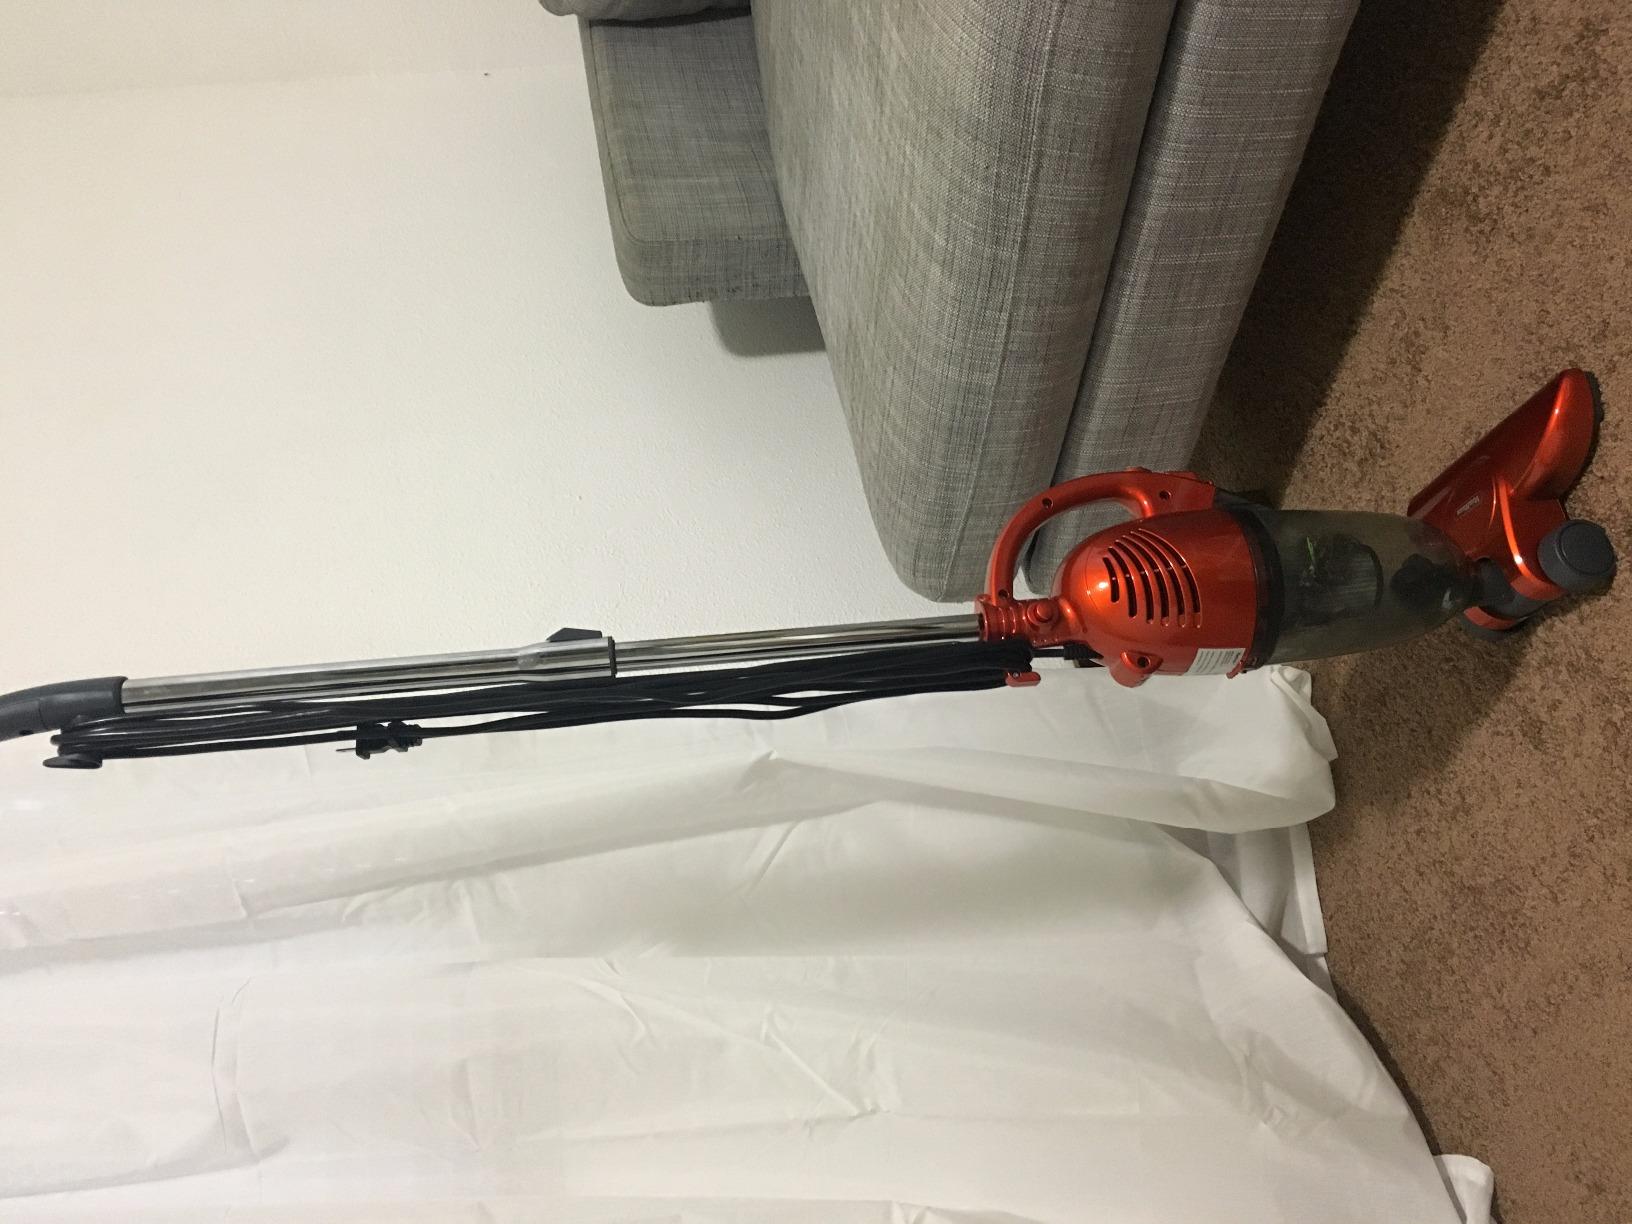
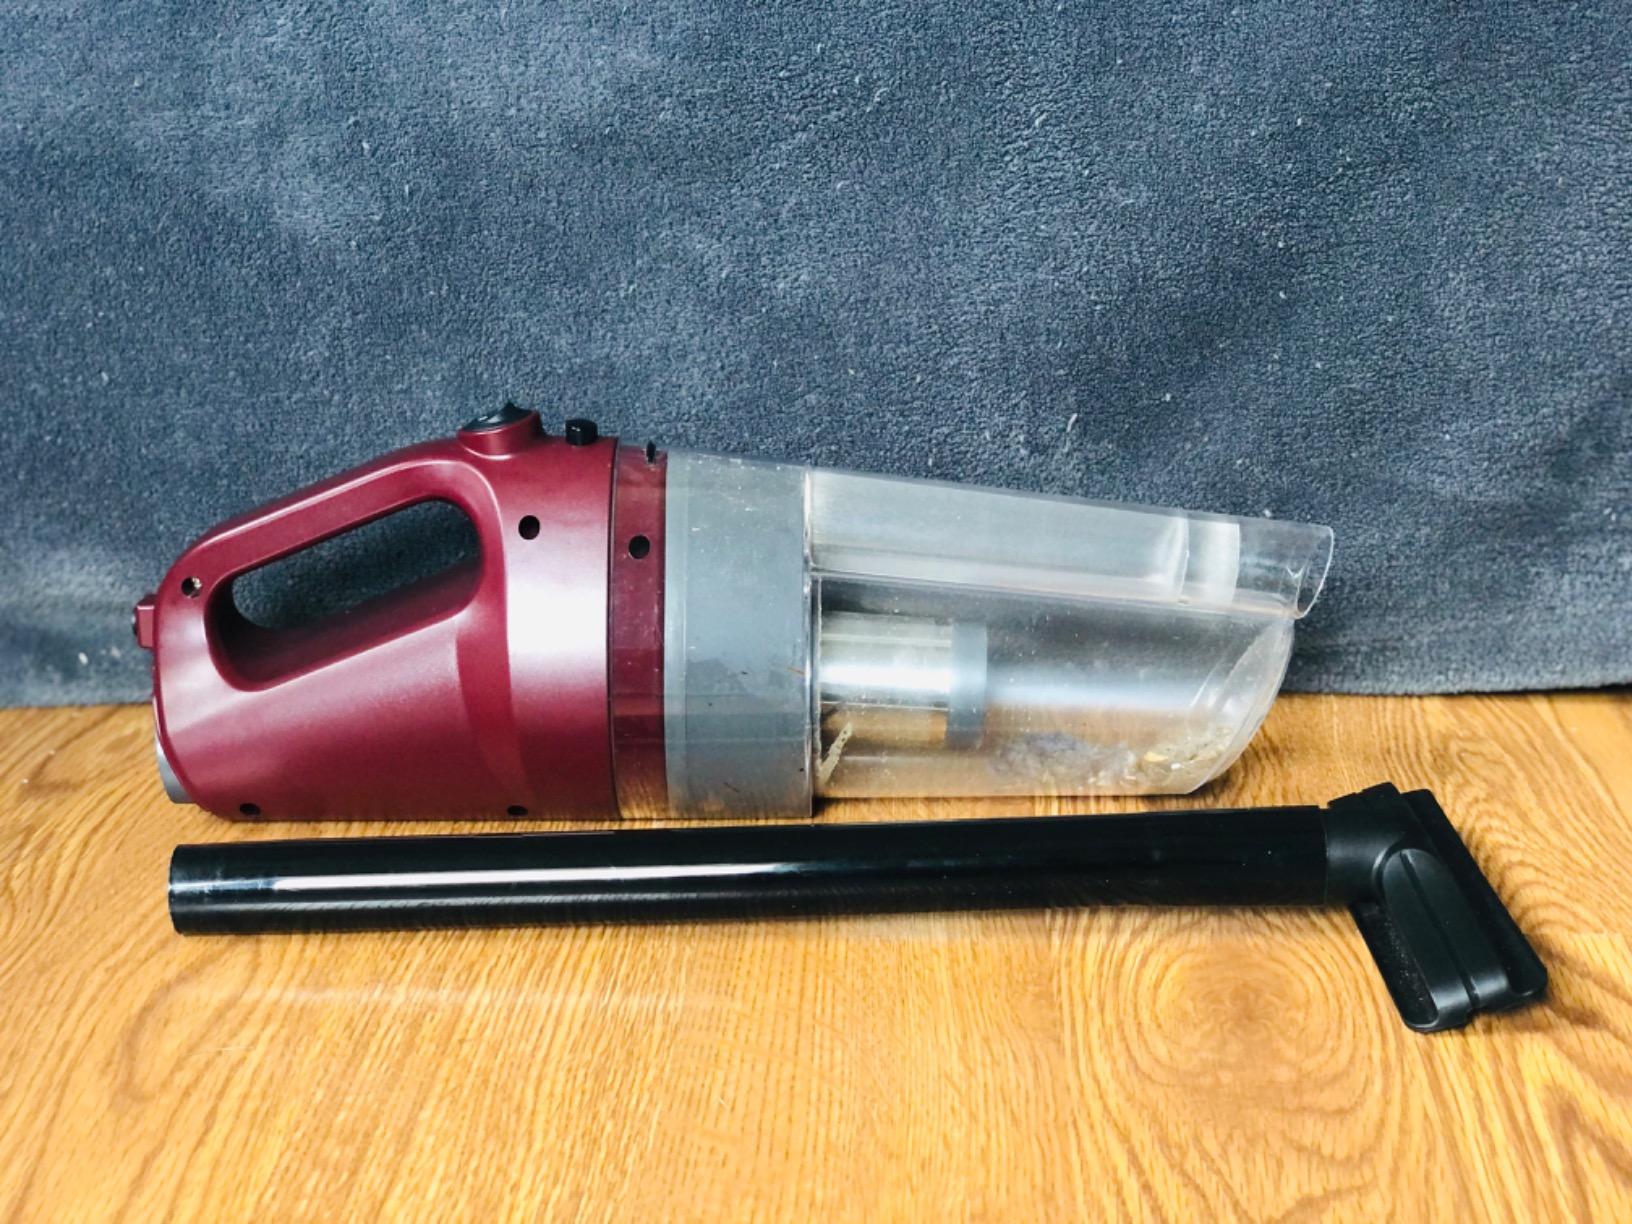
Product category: items_vacuum
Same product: no